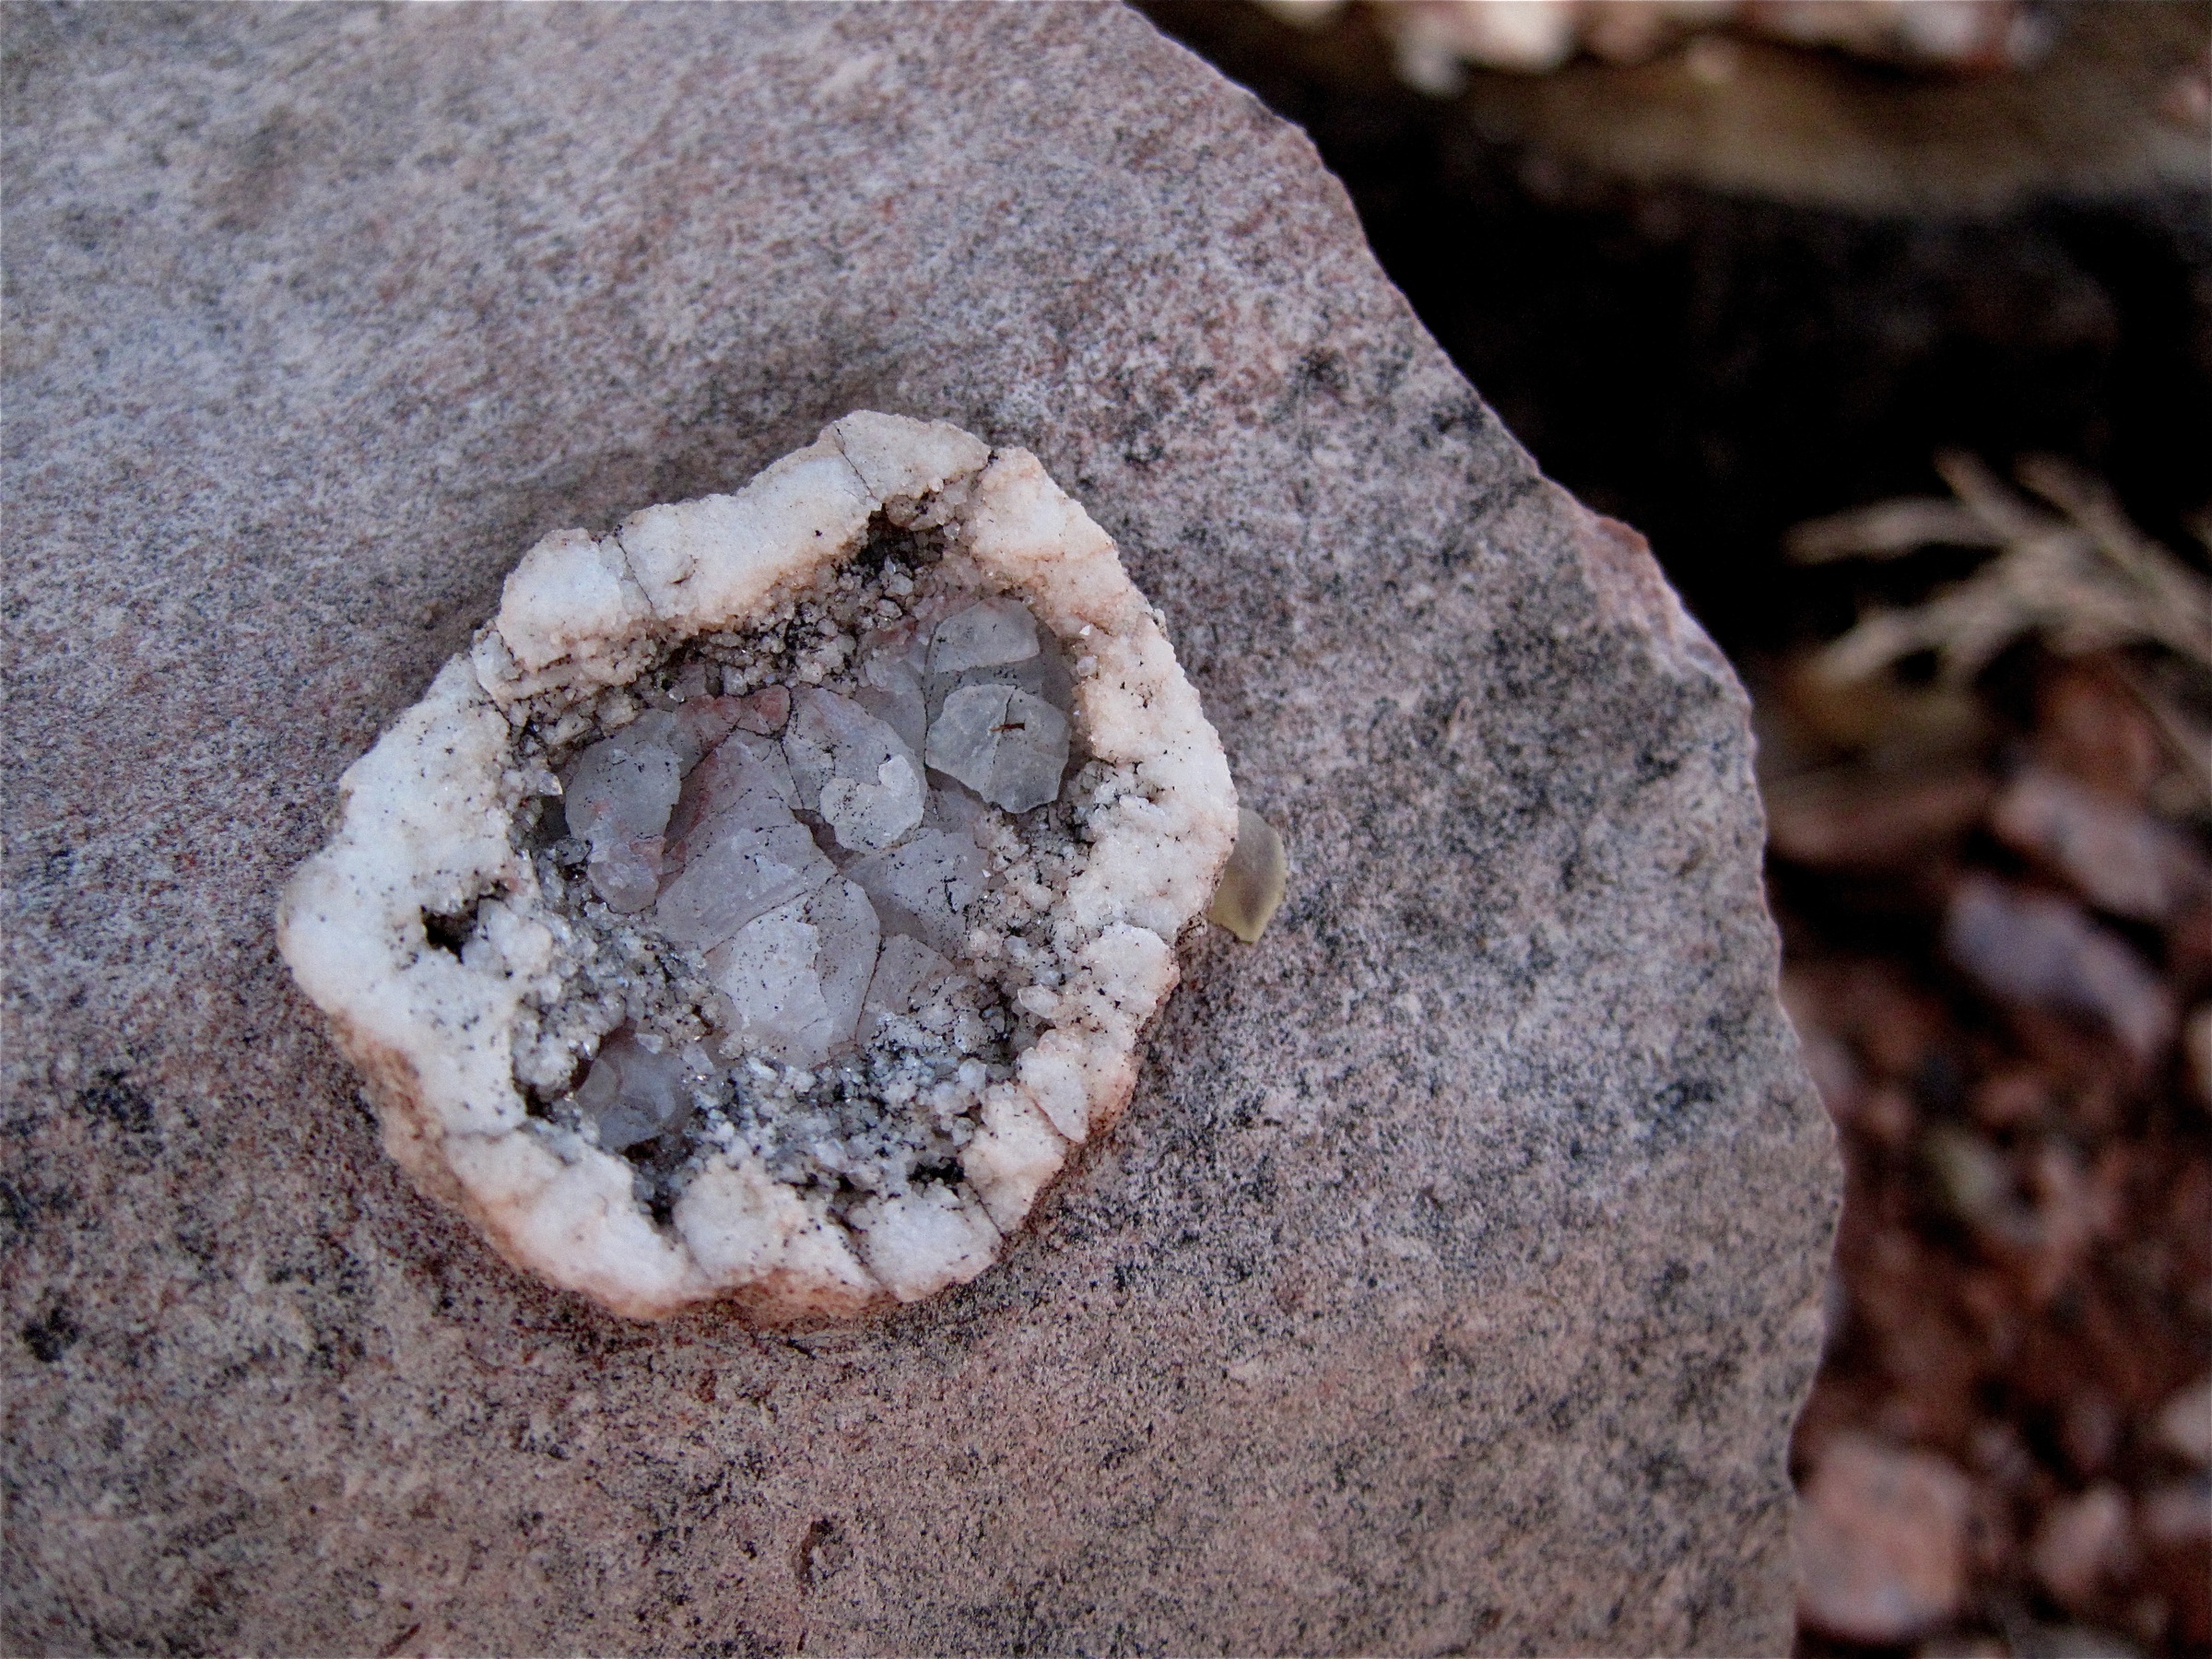
rock, wood, food, soil, close up, coconut, inmybackyard, macro photography